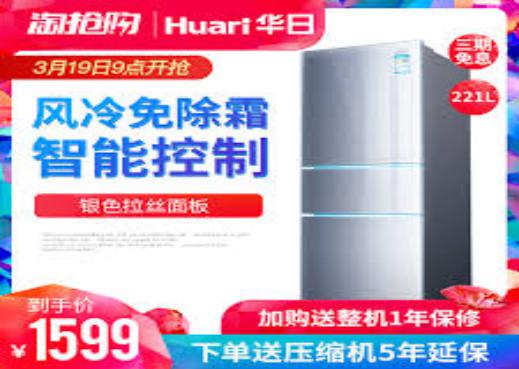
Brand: huari appliance
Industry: Electronic